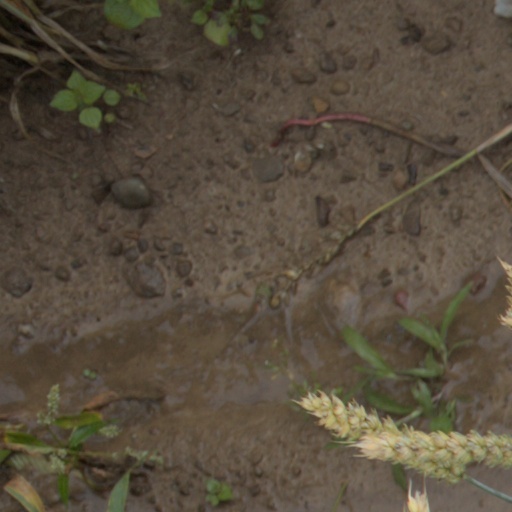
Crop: wheat